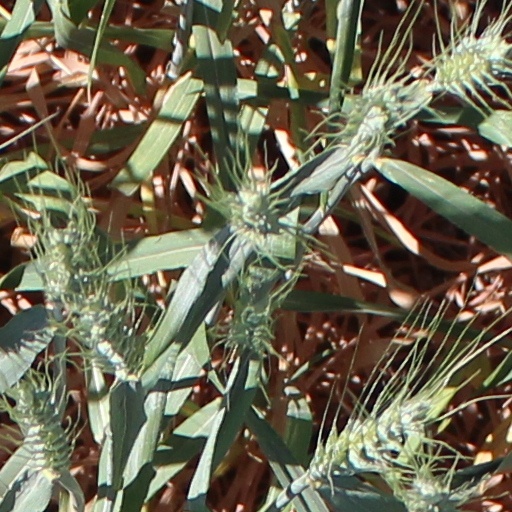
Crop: wheat